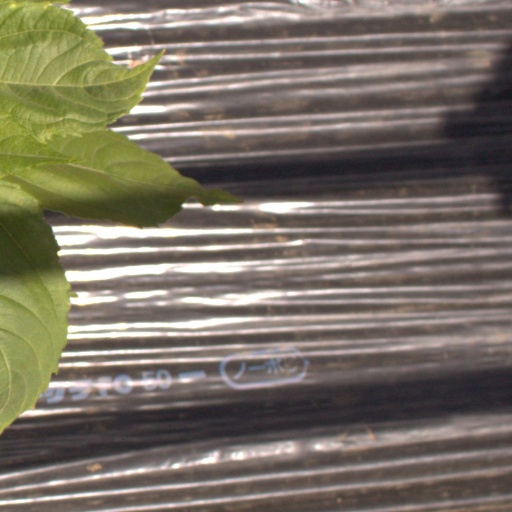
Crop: Jerusalem artichoke